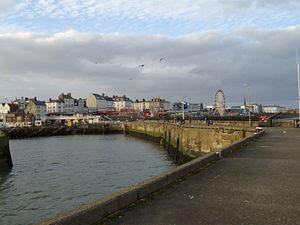
Bridlington est une ville côtière et station balnéaire du Yorkshire de l'Est, dans le nord de l'Angleterre. Elle compte 33 837 habitants.